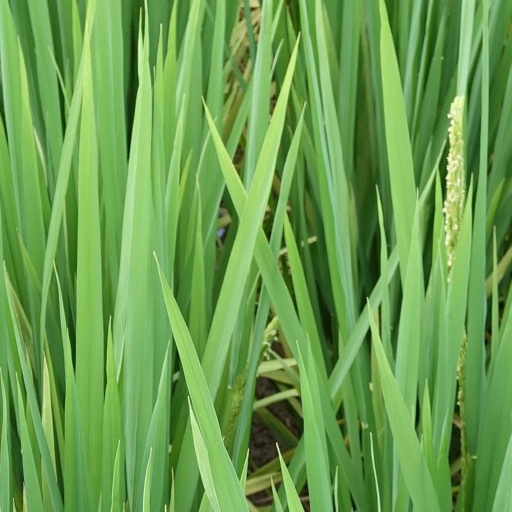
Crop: rice